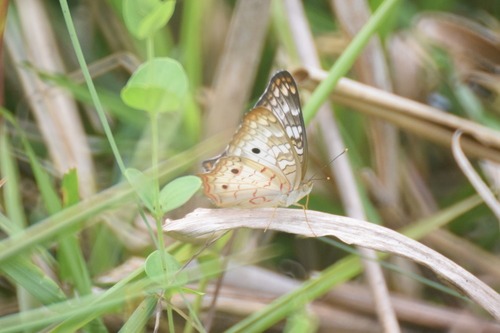
Scientific name: Anartia jatrophae
Common name: White peacock
Family: Nymphalidae
Order: Lepidoptera
Pollinator type: Primary pollinator
Habitat: Gardens, parks, and open areas
Geographic range: Southern United States to Argentina
Conservation status: Least Concern